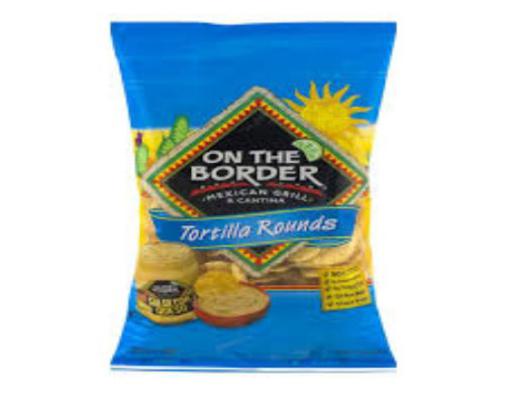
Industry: Food